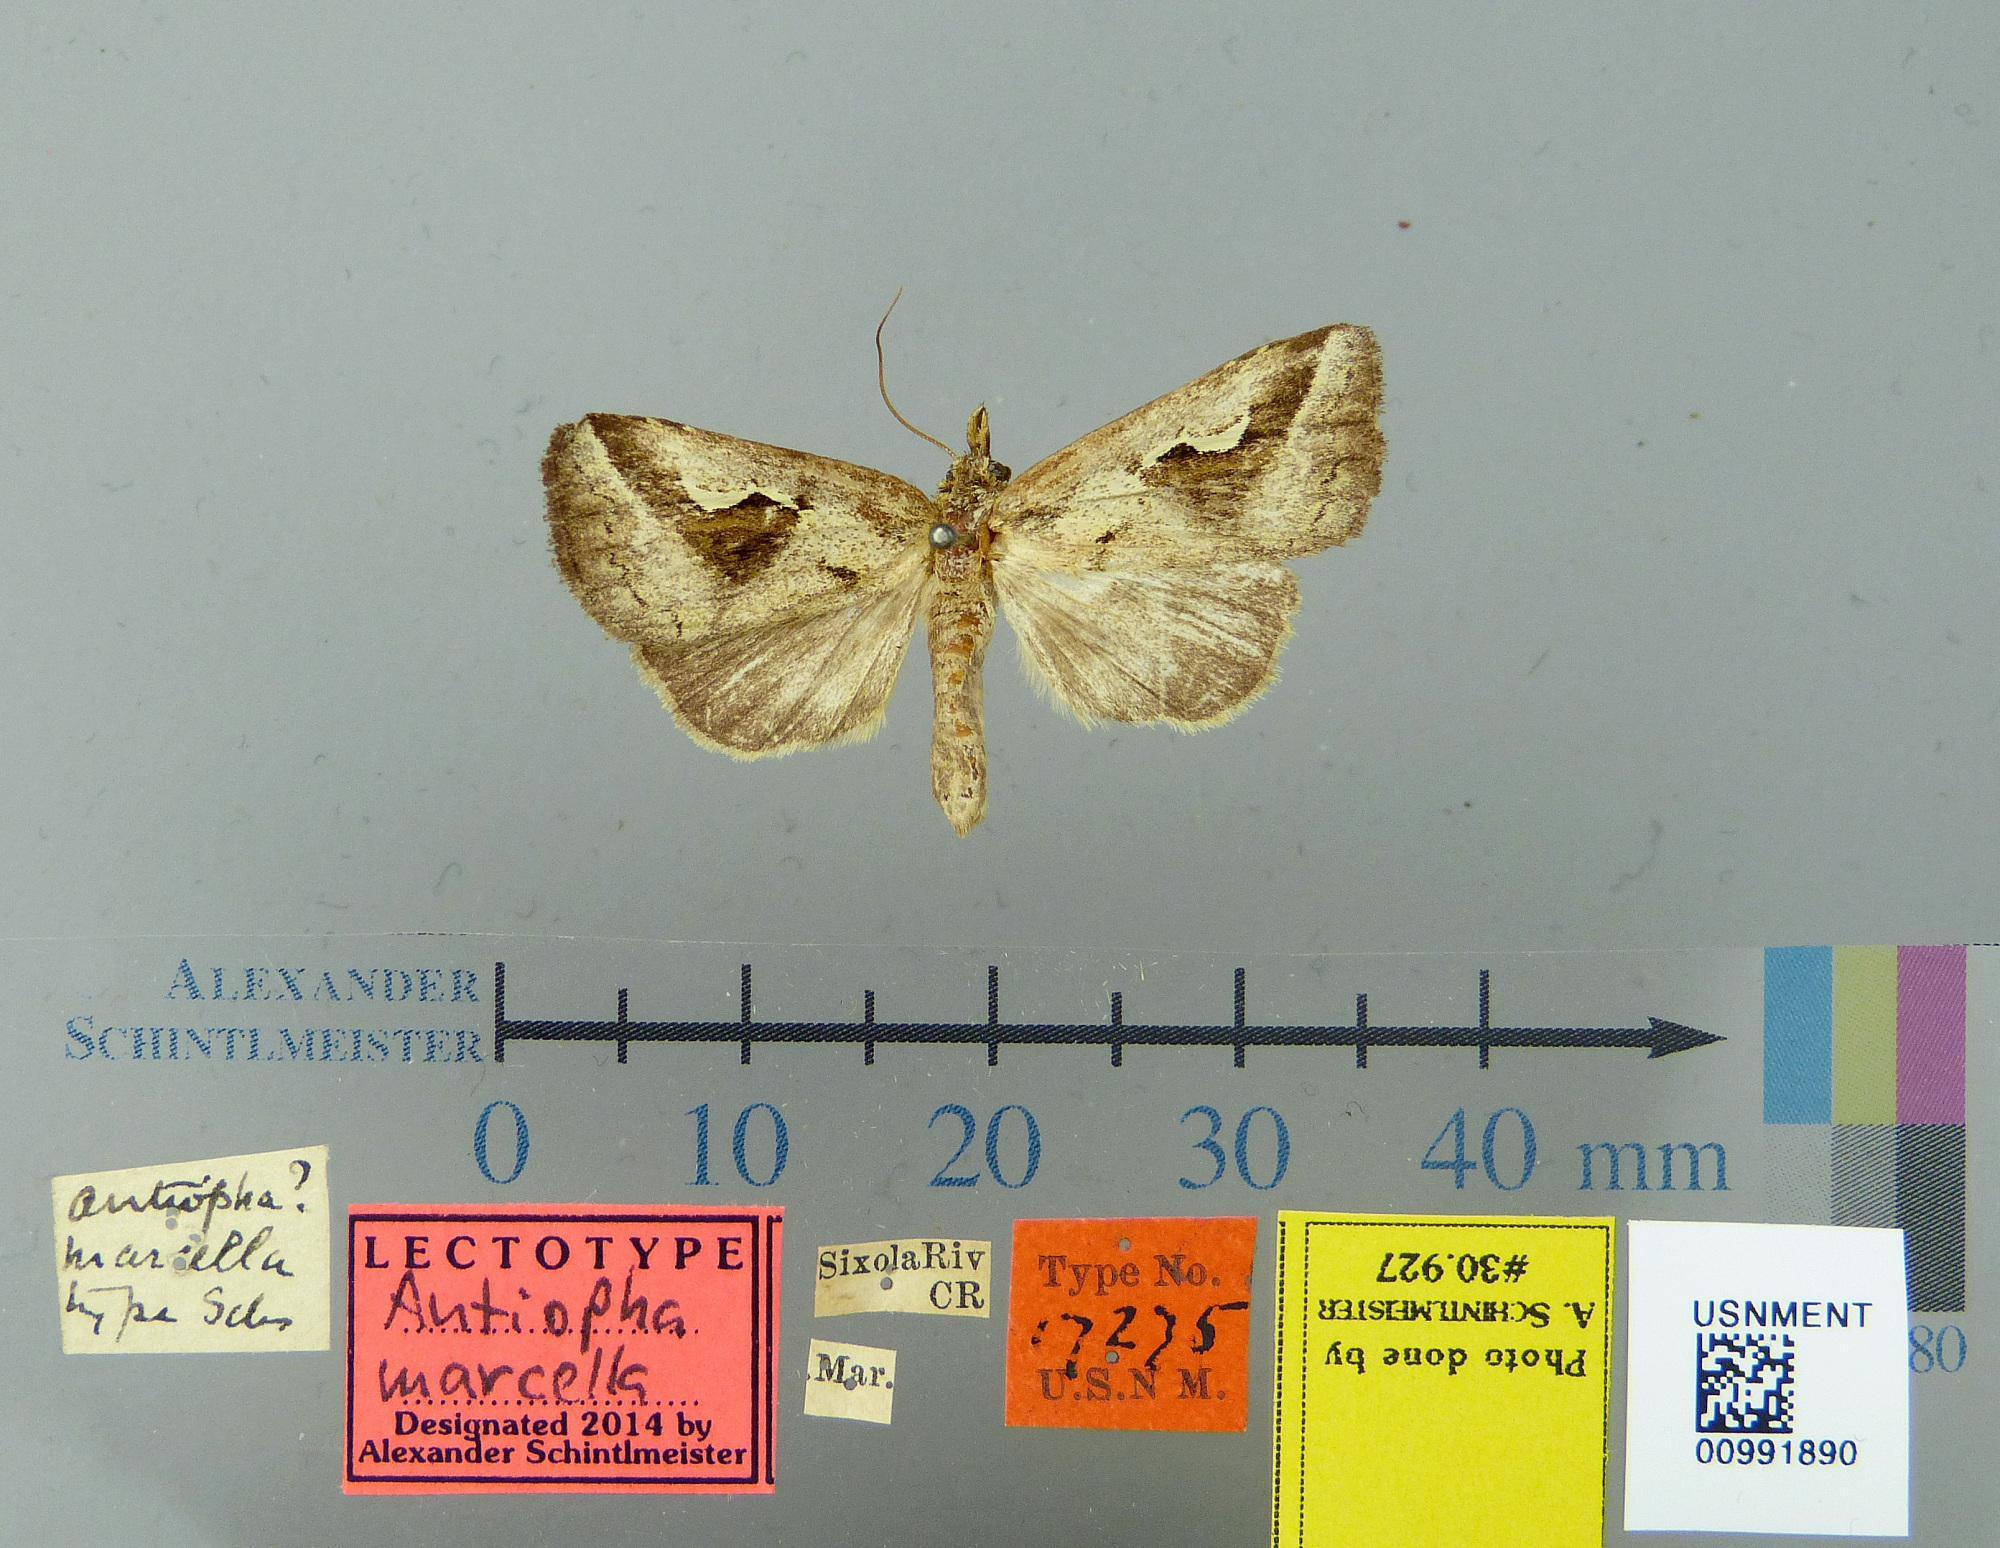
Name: Antiopha marcella
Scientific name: Antiopha marcella Schaus, 1911
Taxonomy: Animalia, Arthropoda, Insecta, Lepidoptera, Notodontidae
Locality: Sixola [Sixaola] River, Limon, Costa Rica